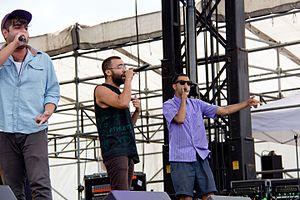
Das Racist est un groupe de hip-hop américain, originaire de Brooklyn, à New York. Ce groupe était connu pour son sens de l'humour, ses références et allusions étranges et son style non conventionnel. En septembre 2011, Das Racist publie son premier album, Relax, inclut dans des classements effectués par certains magazines comme Rolling Stone et Spin. Spin fait également paraître Das Racist en couverture de son magazine en novembre 2011. Le 28 novembre 2011, le groupe fait ses débuts sur la télévision américaine dan le talk-show Conan.